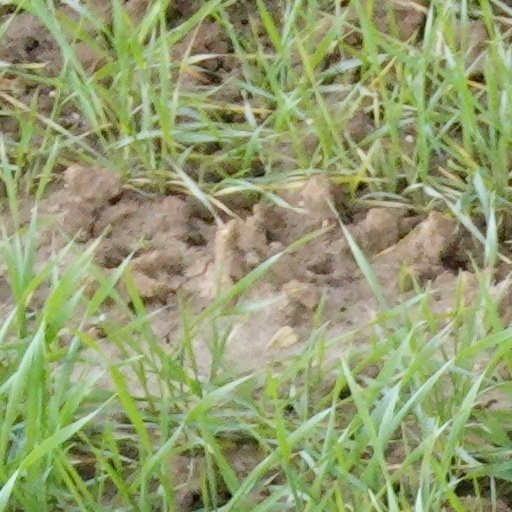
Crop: wheat